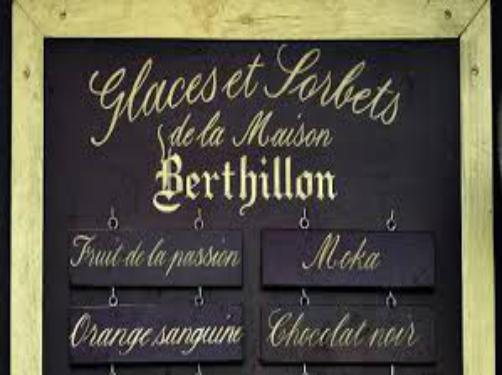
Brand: Berthillon
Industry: Food